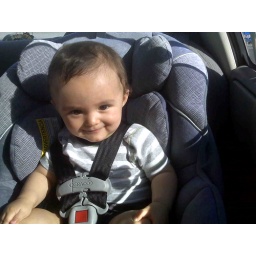
Havin fun in the big boy seat